Pre (band)

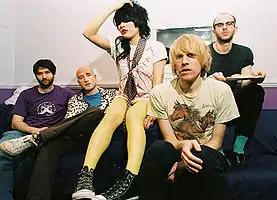
PRE c. 2006

Pre, often written as PRE, are a British noise rock band, releasing music on the labels Skin Graft Records and Lovepump United. It is based in London and was formed around 2005. Pre includes former members of Todd and Seafood. Guitar player John Webb is also a member of the noise rock band Male Bonding along with Kevin Hendrick.